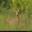
Label: deer